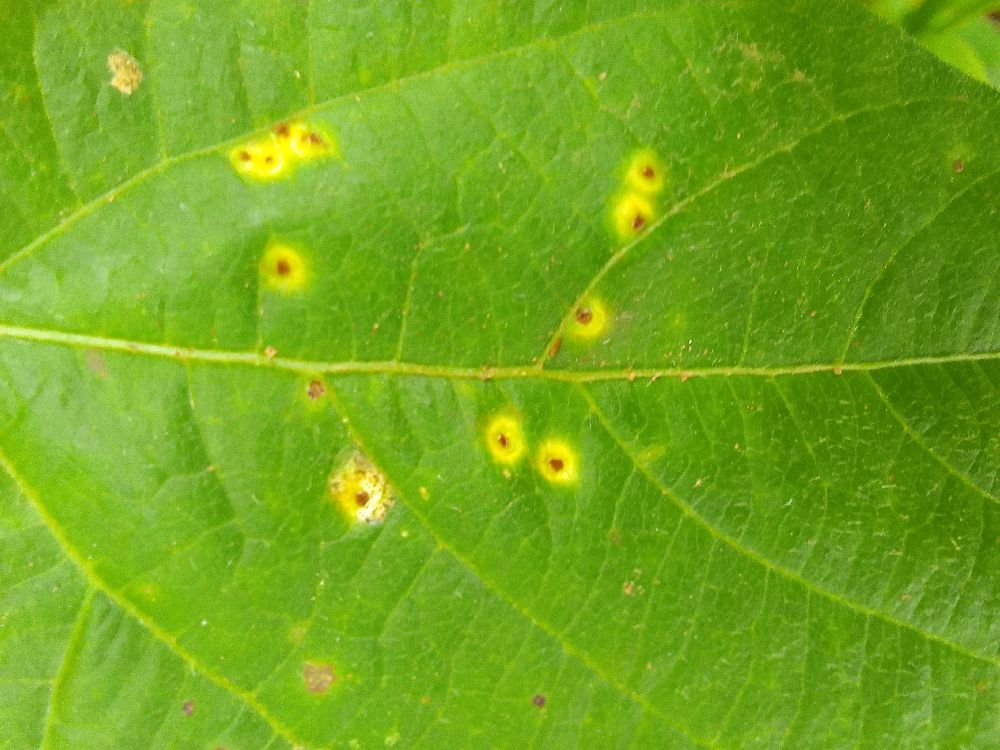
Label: rust